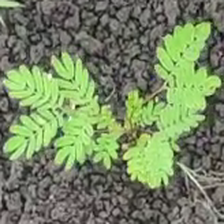
Weed species: Dwarf_cassia_(Chamaecrista pumila)